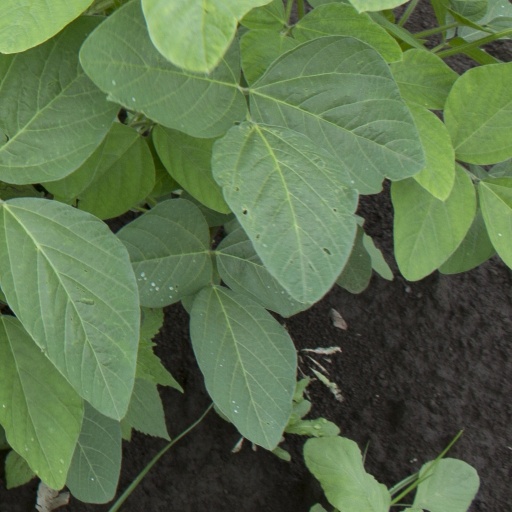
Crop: soybean